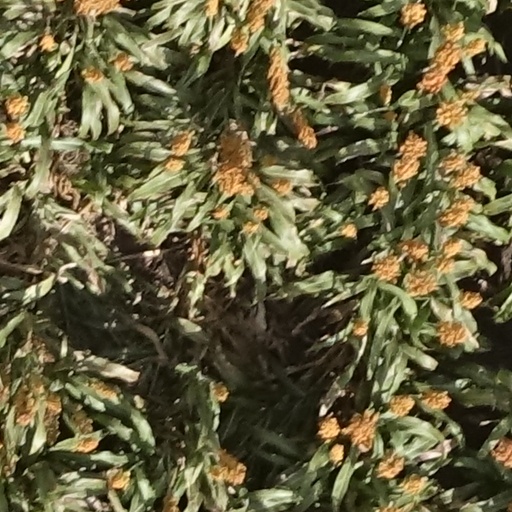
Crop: sorghum